Pedro Américo

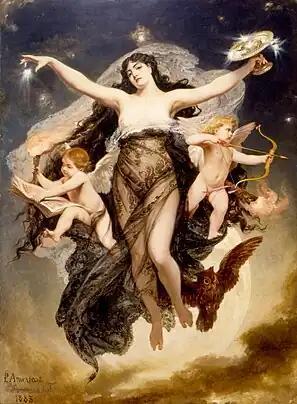
"A Noite com os gênios do Estudo e do Amor", 1883, National Museum of Fine Arts

A charismatic and controversial figure, Américo had a unique intellectual preparation among Brazilian artists of his time, and he had a high opinion of himself and his achievements. He was "deified, fought, loved and rejected", as Gonzaga Duque had said. Américo produced a complex and eclectic work, was involved in major controversies throughout his career and made countless friends and detractors both in life and posthumously. In 1871, when Américo was less than 30 years old, his first biography appeared, written by Luís Guimarães Júnior, a laudatory and dramatic propaganda piece symptomatically entitled "Um Milionário de Glórias", which was distributed throughout Brazil and also published abroad, placing Américo in the position of heroic founder of the Brazilian school of painting, and which is the primary source of the various biographies that emerged later, almost all of which were also partial and exaggerated in the contemporary perspective, but which reveal the intensity of the enthusiasm that Américo and his work could arouse. In the opinion of Silvano Bezerra da Silva, the different activities he performed, as an artist, essayist, politician, novelist, and others, "in addition to indicating a restless personality, also indicate Pedro Américo's insistence on overcoming the limitations of the environment, and to impose himself as an intellectual endowed with plural qualities". But in the words of Rafael Cardoso, "anyone who knows a little about Pedro Américo's biography and writings will know that it is not appropriate to attach too much importance to his almost unlimited self-contemplation. It is not surprising that a man who, in addition to considering himself the greatest painter of his the time, boasted of having refuted Bacon, Kant and Comte in the field of philosophy and even risked as a novelist, attributed to his own works a high historical value".